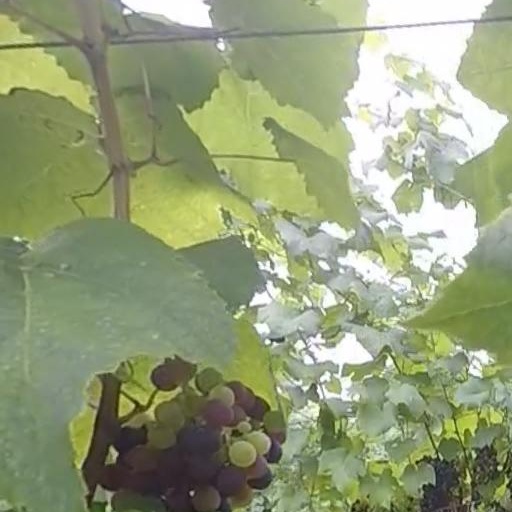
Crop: grape